One-Day Cup (Australia)

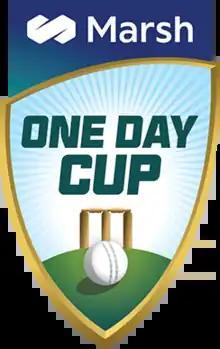

The One-Day Cup, for which the prize was renamed the Dean Jones Trophy from the 2024–25 season, is an Australian domestic List A 50-over limited-overs cricket tournament. It has had many different names, formats and teams since the inaugural 1969-1970 season. Initially a knockout cup, the competition now features a single round-robin followed by a finals series.